Steven de Vreeze

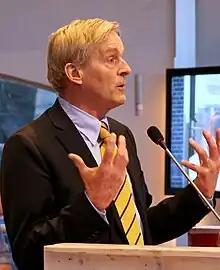
Addressing the municipality council of Oude IJsselstreek, April 2015

Steven Pieter Marie de Vreeze (born 23 September 1951 in Utrecht) is a Dutch politician who is a mayor in the Netherlands.